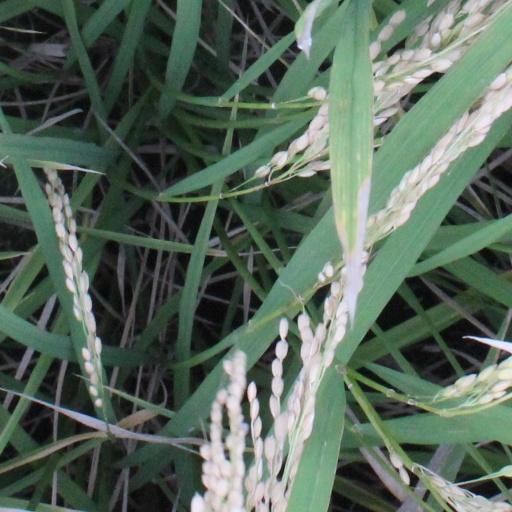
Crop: rice